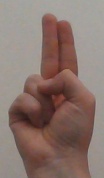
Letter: taa